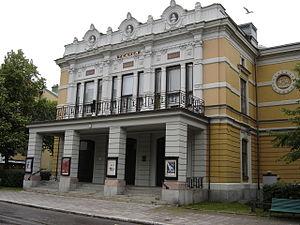
Gävle
Bo Linde est un compositeur suédois, né à Gävle le 1ᵉʳ janvier 1933 – mort dans la même ville le 2 octobre 1970.
Gävle est une ville du centre de la Suède, située à l'embouchure de la rivière Dalälven, qui se jette dans la mer Baltique. Elle est la capitale du comté de Gävleborg et la ville principale de la commune de Gävle. Elle compte environ 71 000 habitants.